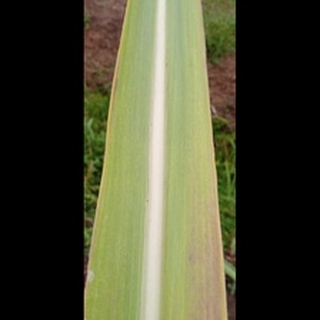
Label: sugarcane_yellow_leaf_disease